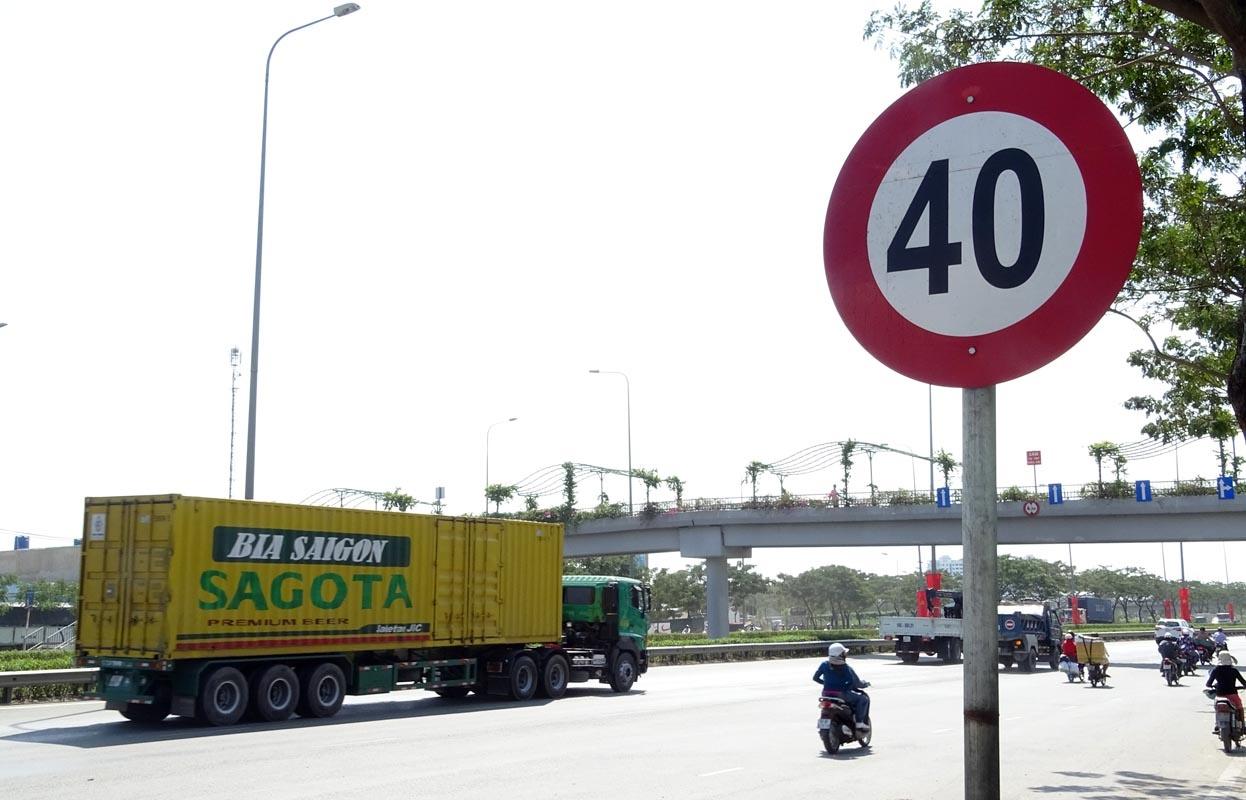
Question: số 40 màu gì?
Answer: màu đen